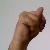
The image shows a hand gesture representing the letter 'N' in Indian Sign Language.